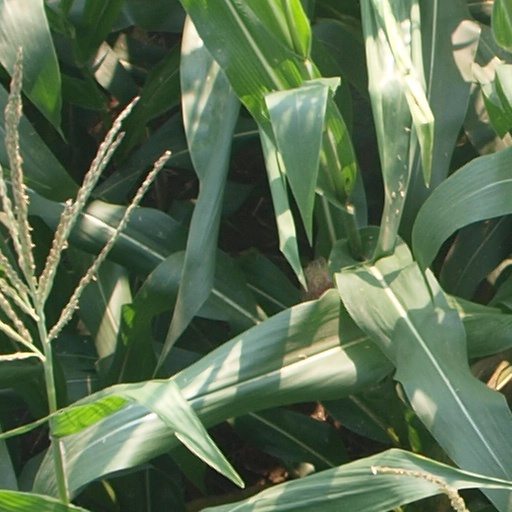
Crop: maize; corn